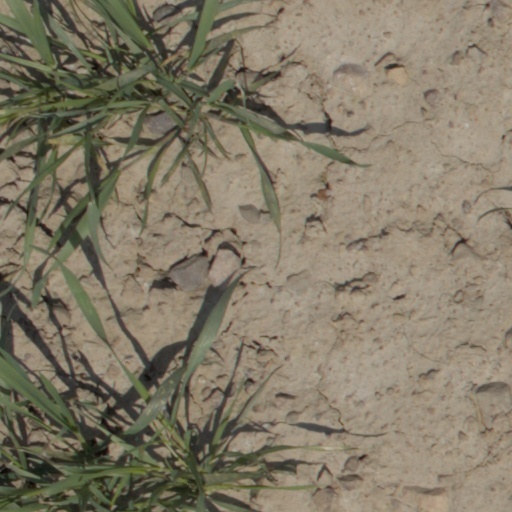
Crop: wheat